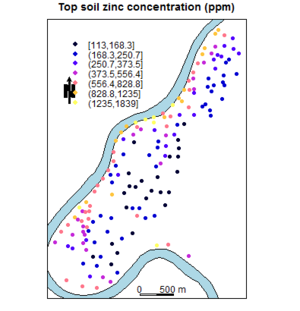
Fouille de données spatiales
L’exploration de données, connue aussi sous l'expression de fouille de données, forage de données, prospection de données, data mining, ou encore extraction de connaissances à partir de données, a pour objet l’extraction d'un savoir ou d'une connaissance à partir de grandes quantités de données, par des méthodes automatiques ou semi-automatiques.
La fouille de données spatiales est la technique d'exploration de données géographiques, à notre échelle sur terre, mais aussi astronomiques, dont le but est de découvrir des régularités intéressantes dans des données textuelles, diachroniques, ou géométriques telles que vecteurs, trames, graphes. Les données spatiales donnent des informations à des échelles différentes, fournies par des techniques différentes, sous des formats différents, dans une période de temps souvent longue en vue de l'observation des changements. Les volumes sont donc très importants, les données peuvent être imparfaites, bruitées. De plus, les relations entre les données spatiales sont souvent implicites : les relations ensemblistes, topologiques, directionnelles et métriques se rencontrent fréquemment dans cette spécialisation de l'exploration des données. La fouille de données spatiales est donc particulièrement ardue.